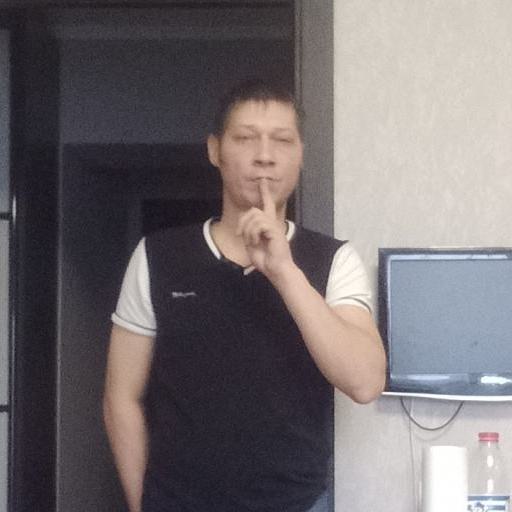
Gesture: mute